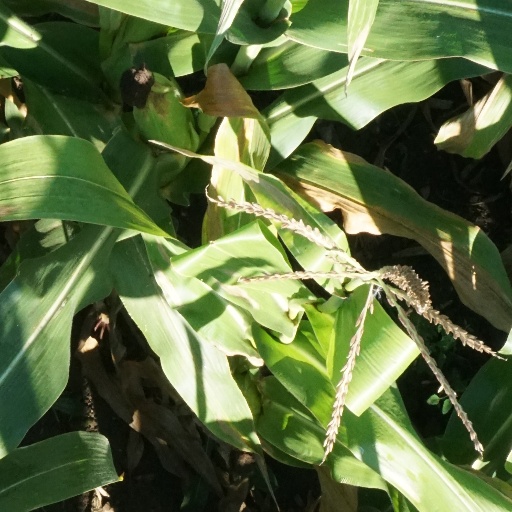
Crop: maize; corn